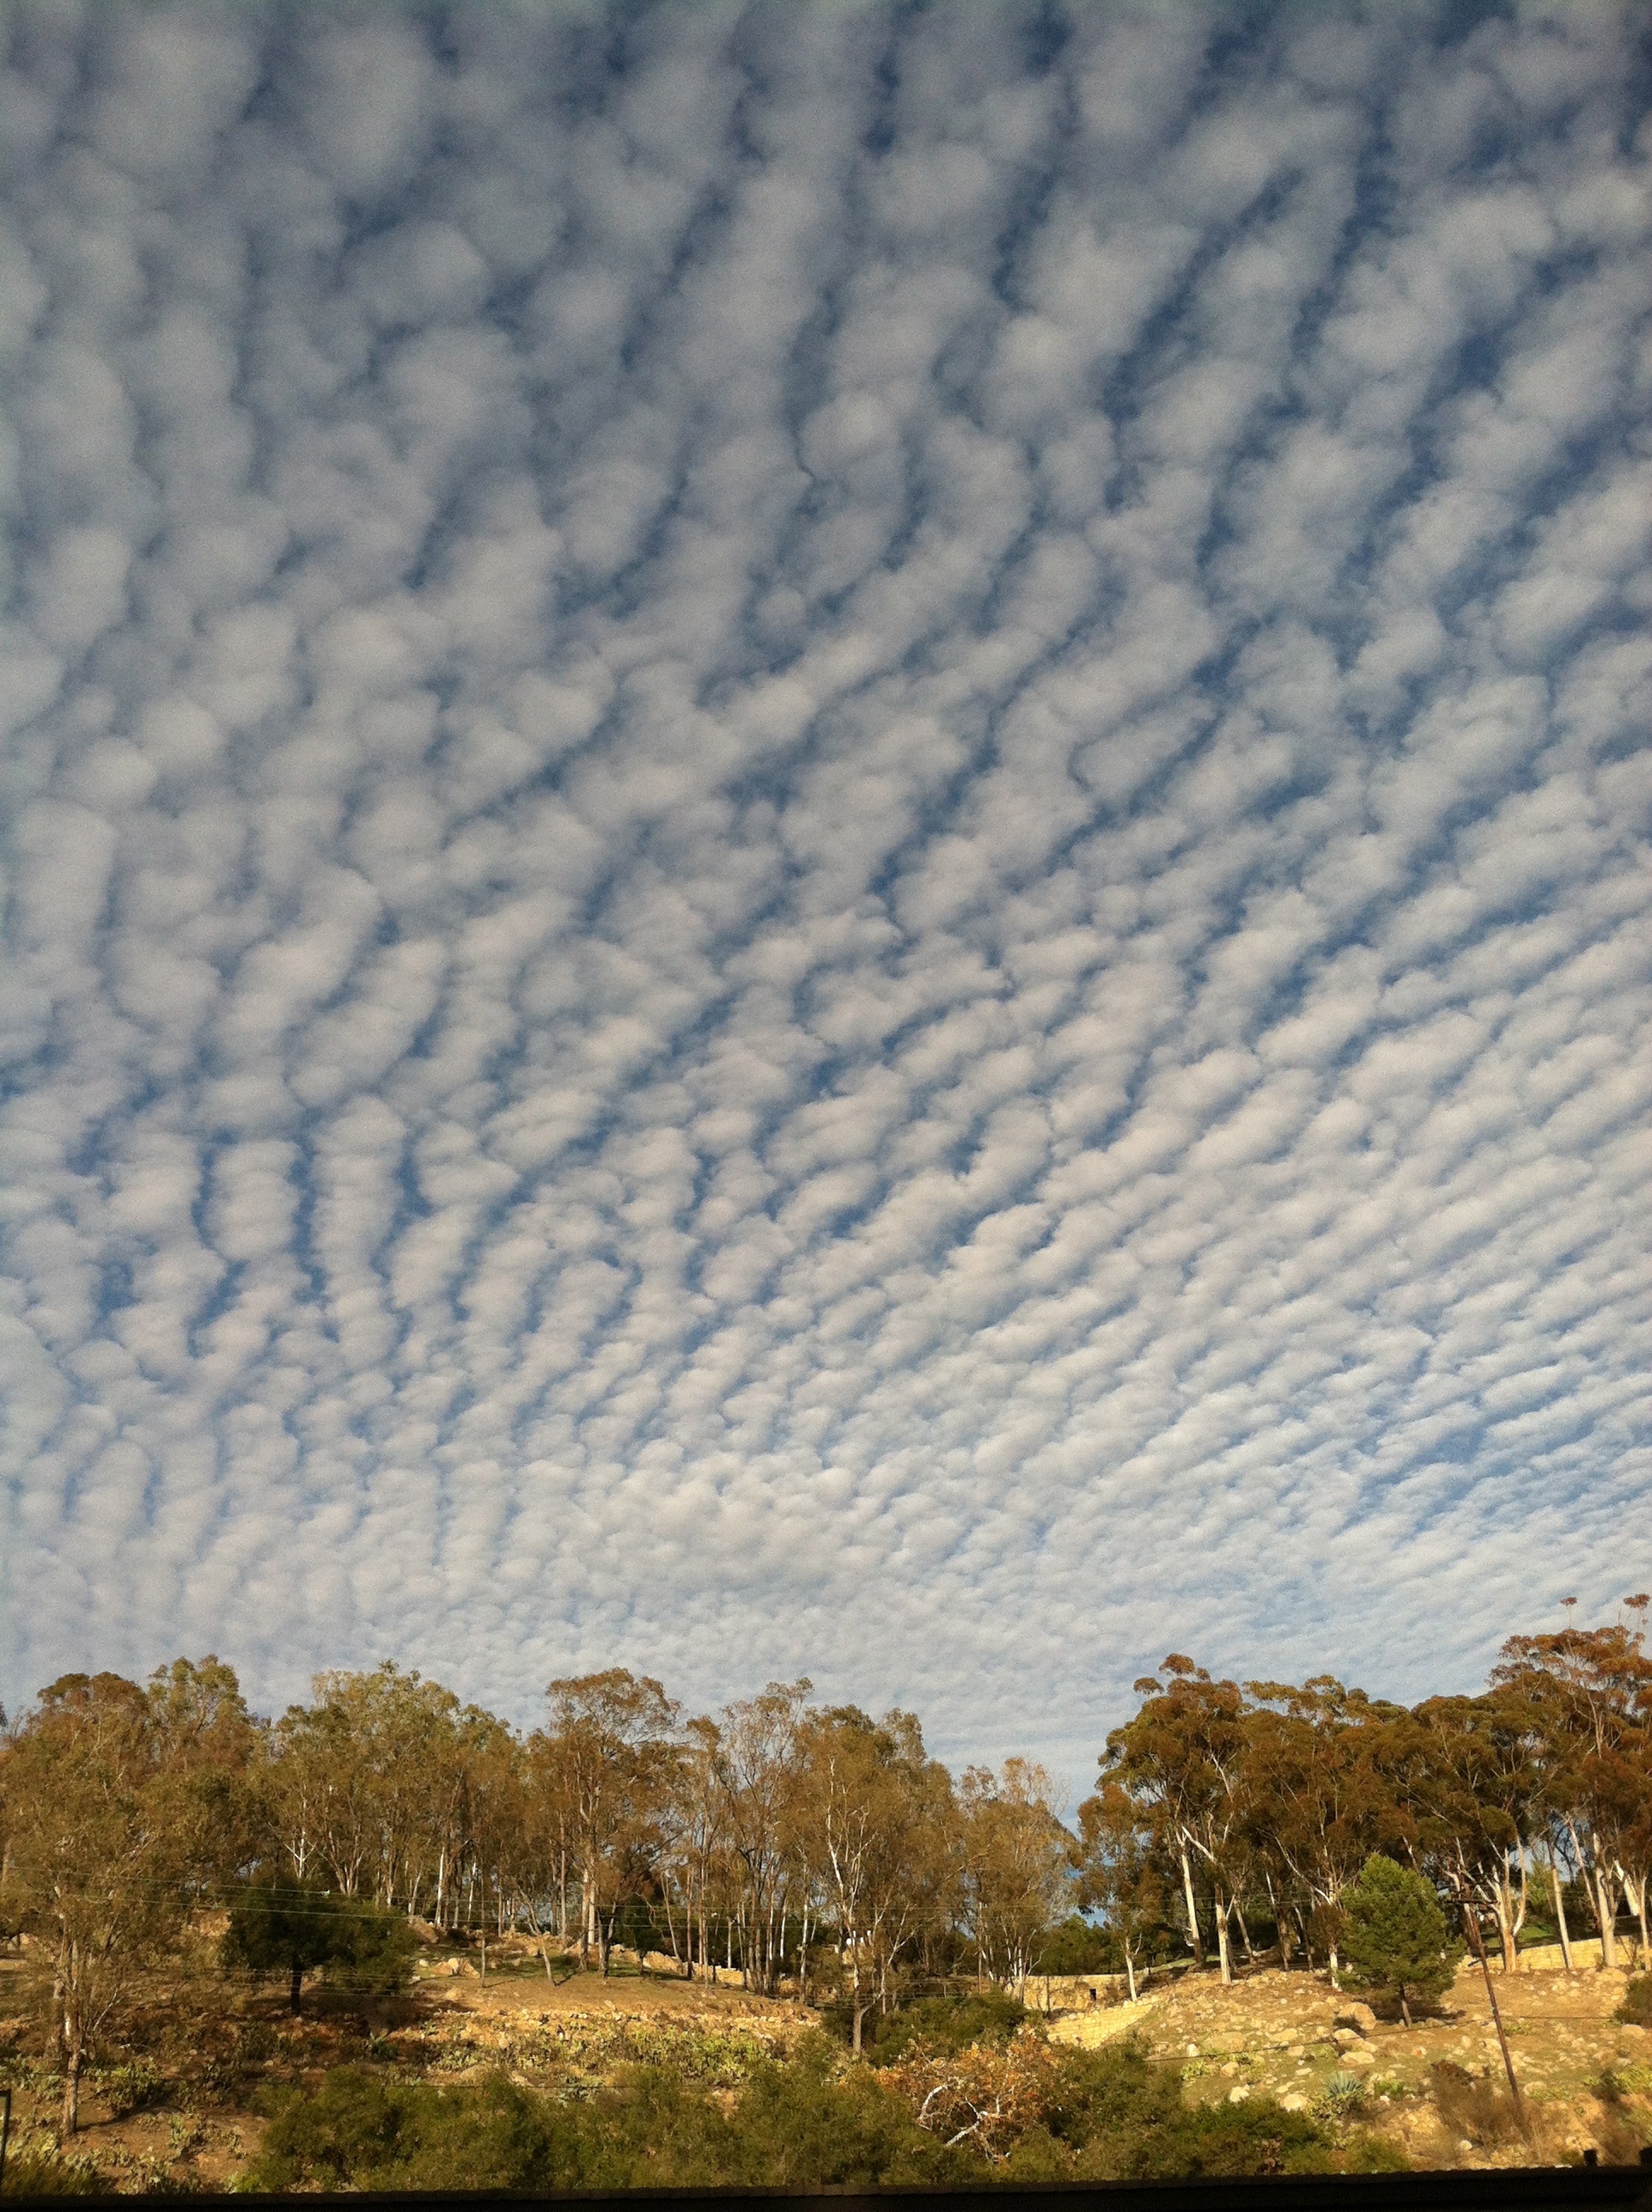
landscape, tree, nature, grass, horizon, cloud, sky, field, prairie, cloudy, hill, weather, plain, outdoors, clouds, day, rural area, meteorological phenomenon